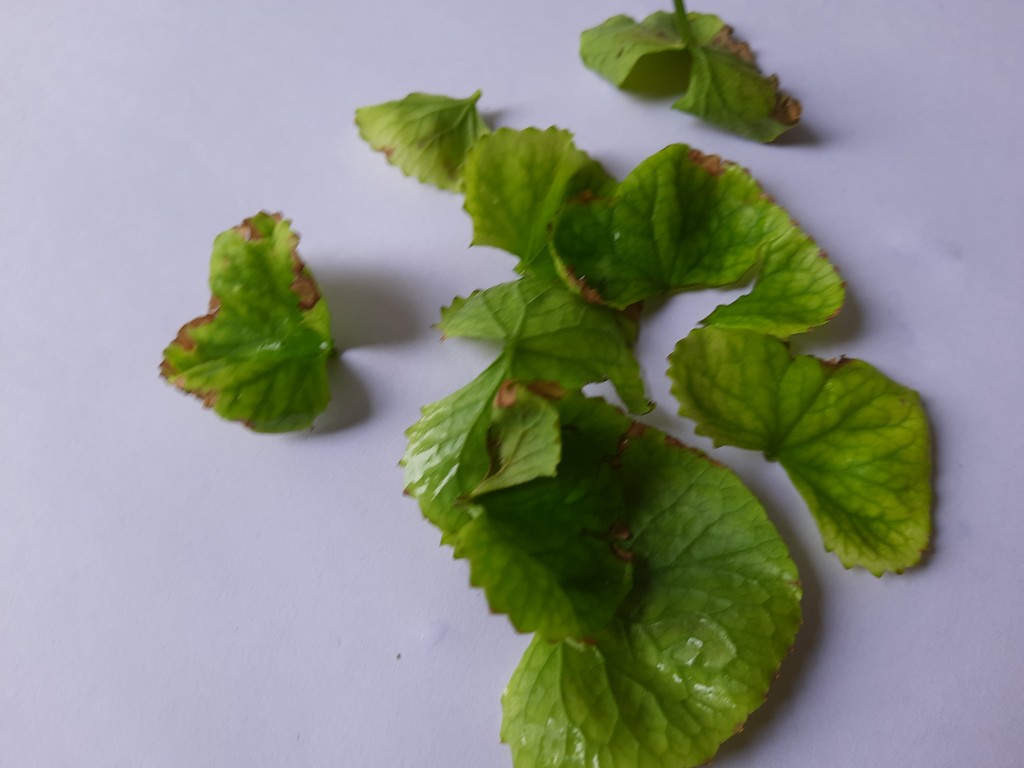
Label: Unhealthy